William Street tunnel

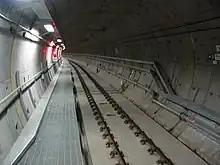
View facing north from Elizabeth Quay station

The William Street tunnel is a railway tunnel under the central business district of Perth, Western Australia. Built between 2004 and 2007 as part of the construction of the Mandurah line, the tunnel connects the Mandurah line to the Yanchep line. The tunnel consists of a twin bored section and a cut-and-cover section. The tunnel has two stations: Perth Underground and Elizabeth Quay.